Refuge Sogno de Berdzé au Péradza

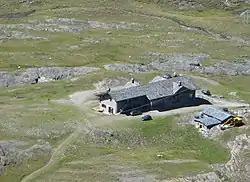
Rifugio Sogno berzé Péradza - Aosta Valley - Italy

Refuge Sogno de Berdzé au Péradza is a refuge in the Alps in Aosta Valley, Italy.